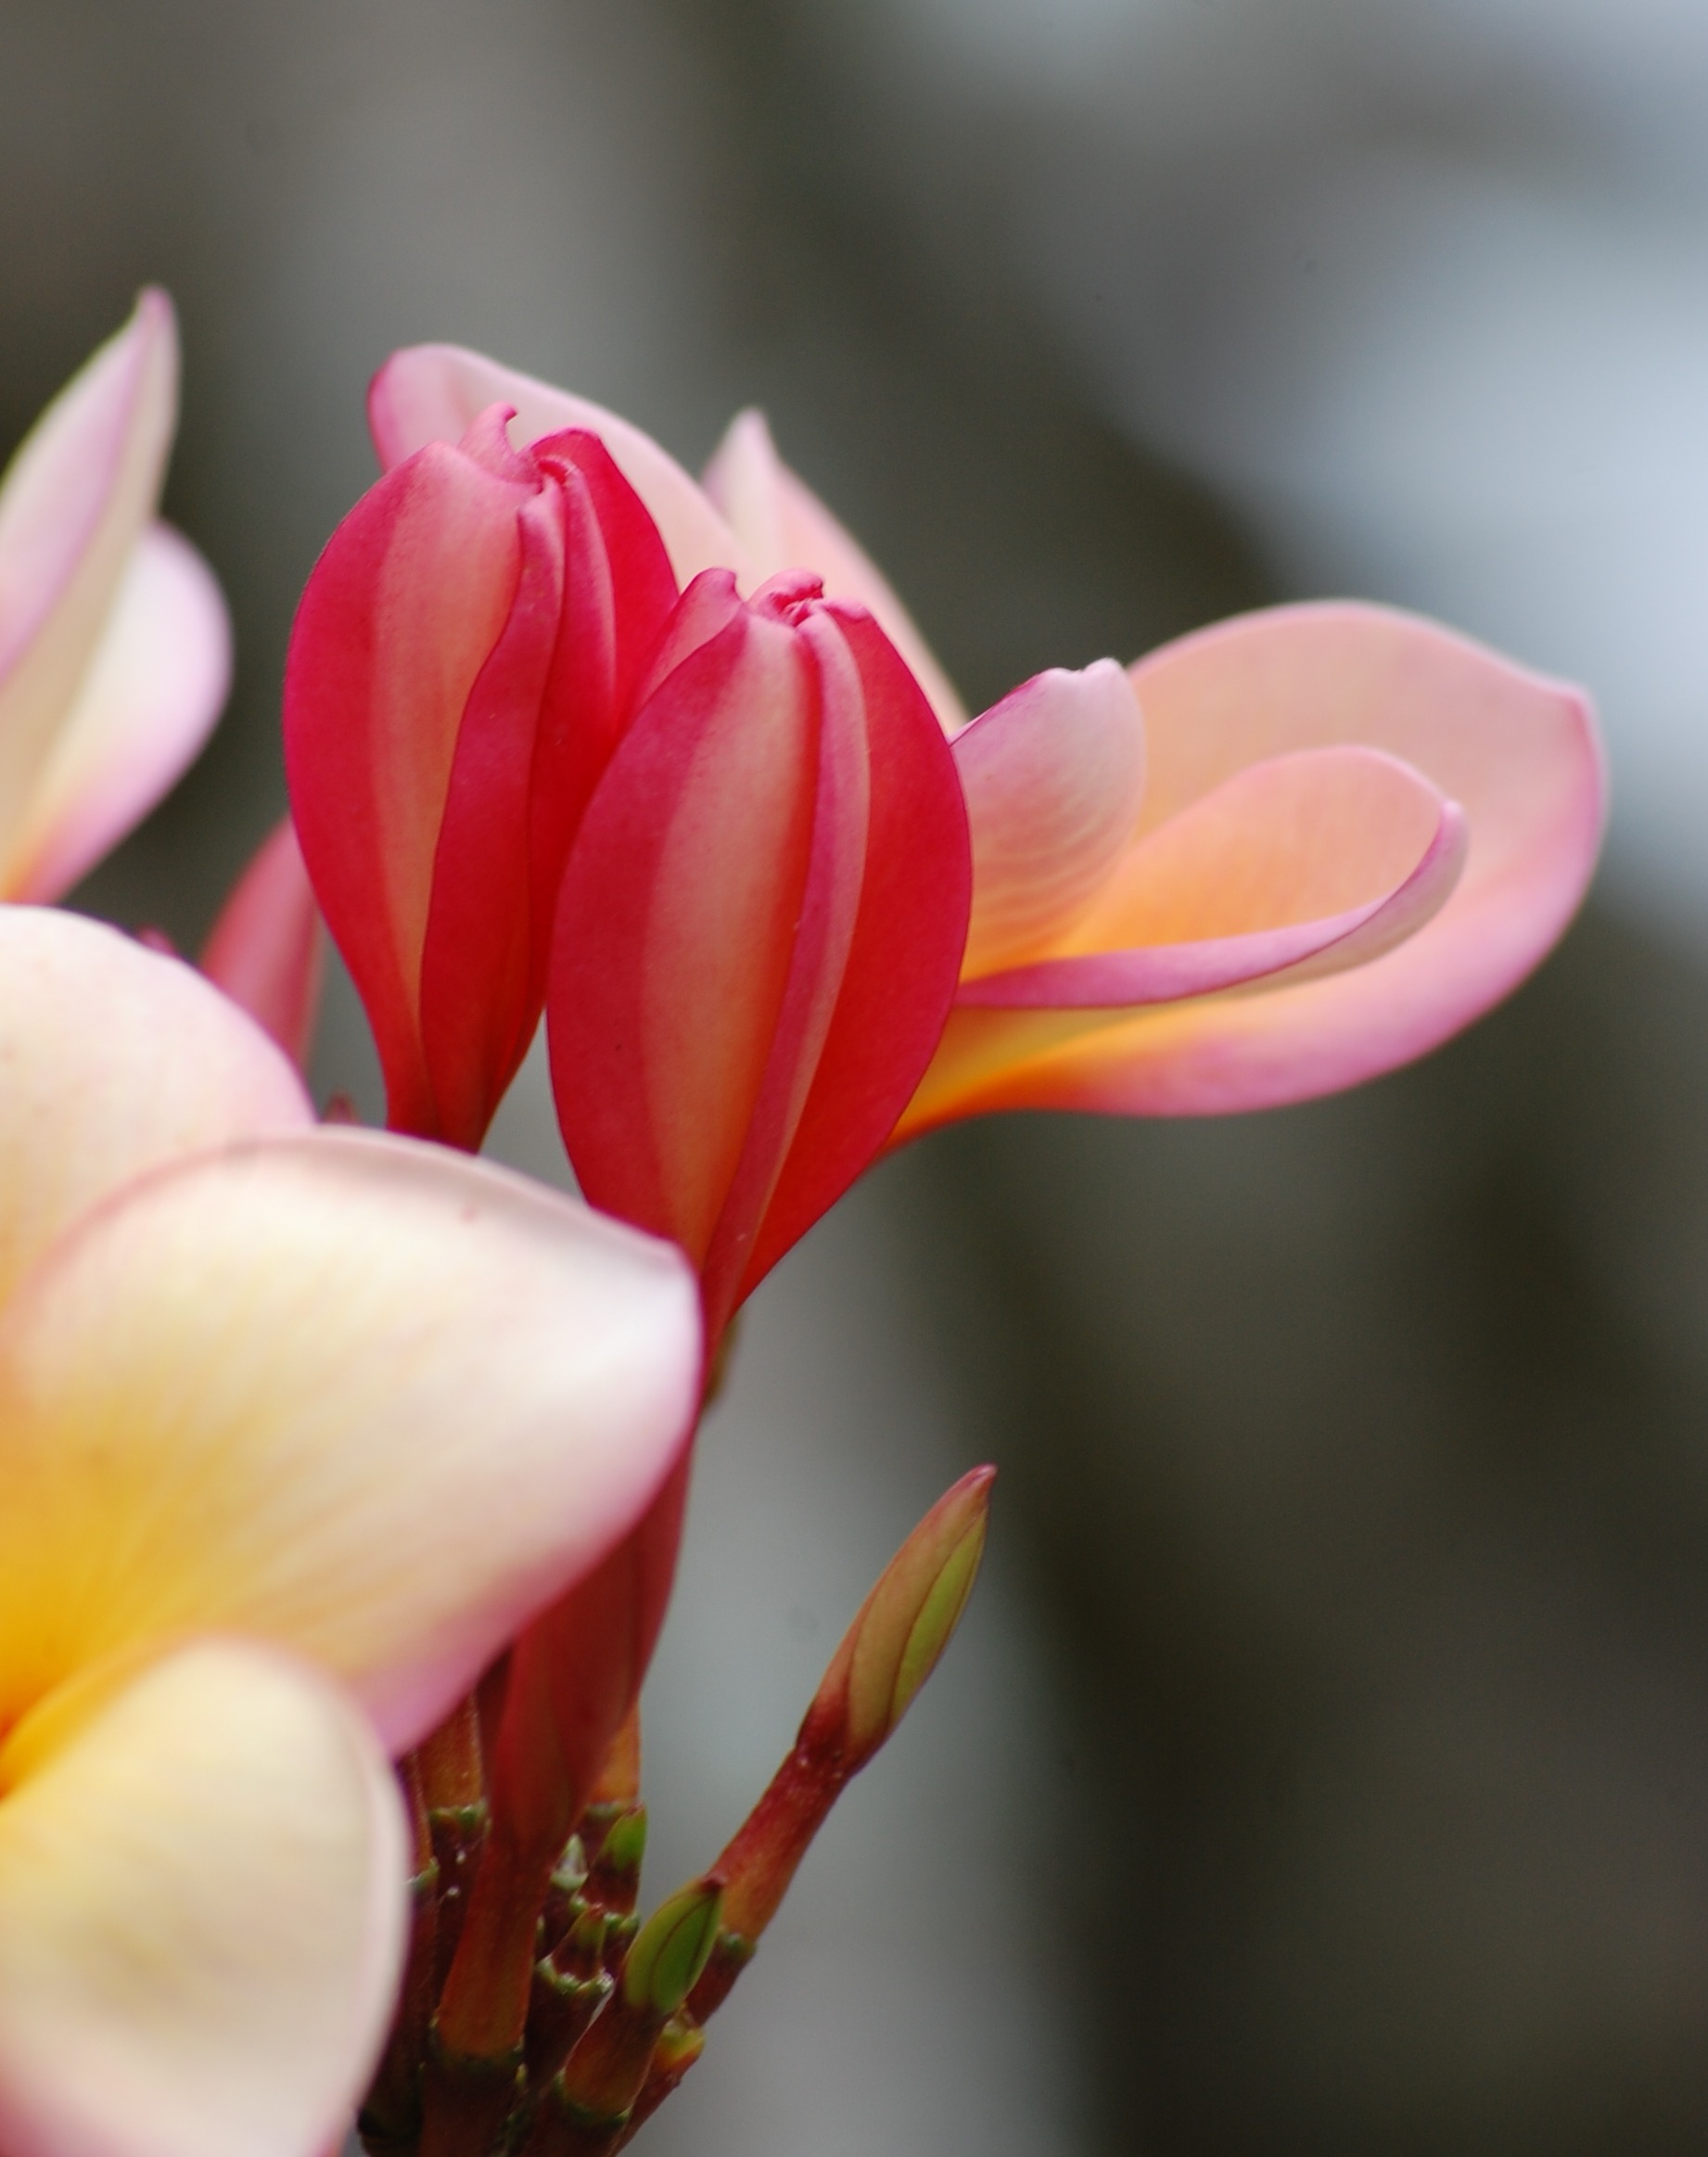
blossom, plant, photography, stem, leaf, flower, petal, bloom, floral, environment, red, herb, natural, botany, yellow, agriculture, pink, flora, botanical, wildflower, close up, outdoors, vegetation, horticulture, bud, organic, macro photography, flowering plant, plant stem, land plant, frangipani flower